Memory jug

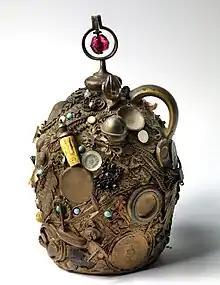
"Memory Jug with Finial", in the collection of the Smithsonian American Art Museum

A memory jug is an African American folk art form that memorializes the dead. It is a general term for a vessel whose surface is adorned with an assortment of broken china, glass shards, and small objects, especially items associated with a dead person. They are also called forget-me-not jugs, mourning jugs, memory vessels, spirit jars, whatnot jars, ugly jugs, and whimsy jars.